Military history of Somalia

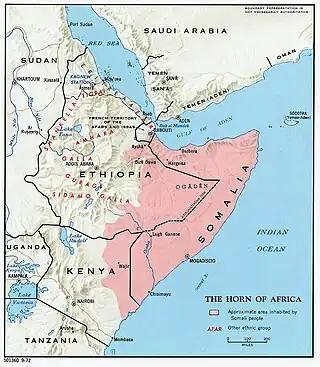
The estimated territory of Greater Somalia.

The SRC subsequently renamed the country the Somali Democratic Republic, arrested members of the former government, banned political parties, dissolved the parliament and the Supreme Court, and suspended the constitution.